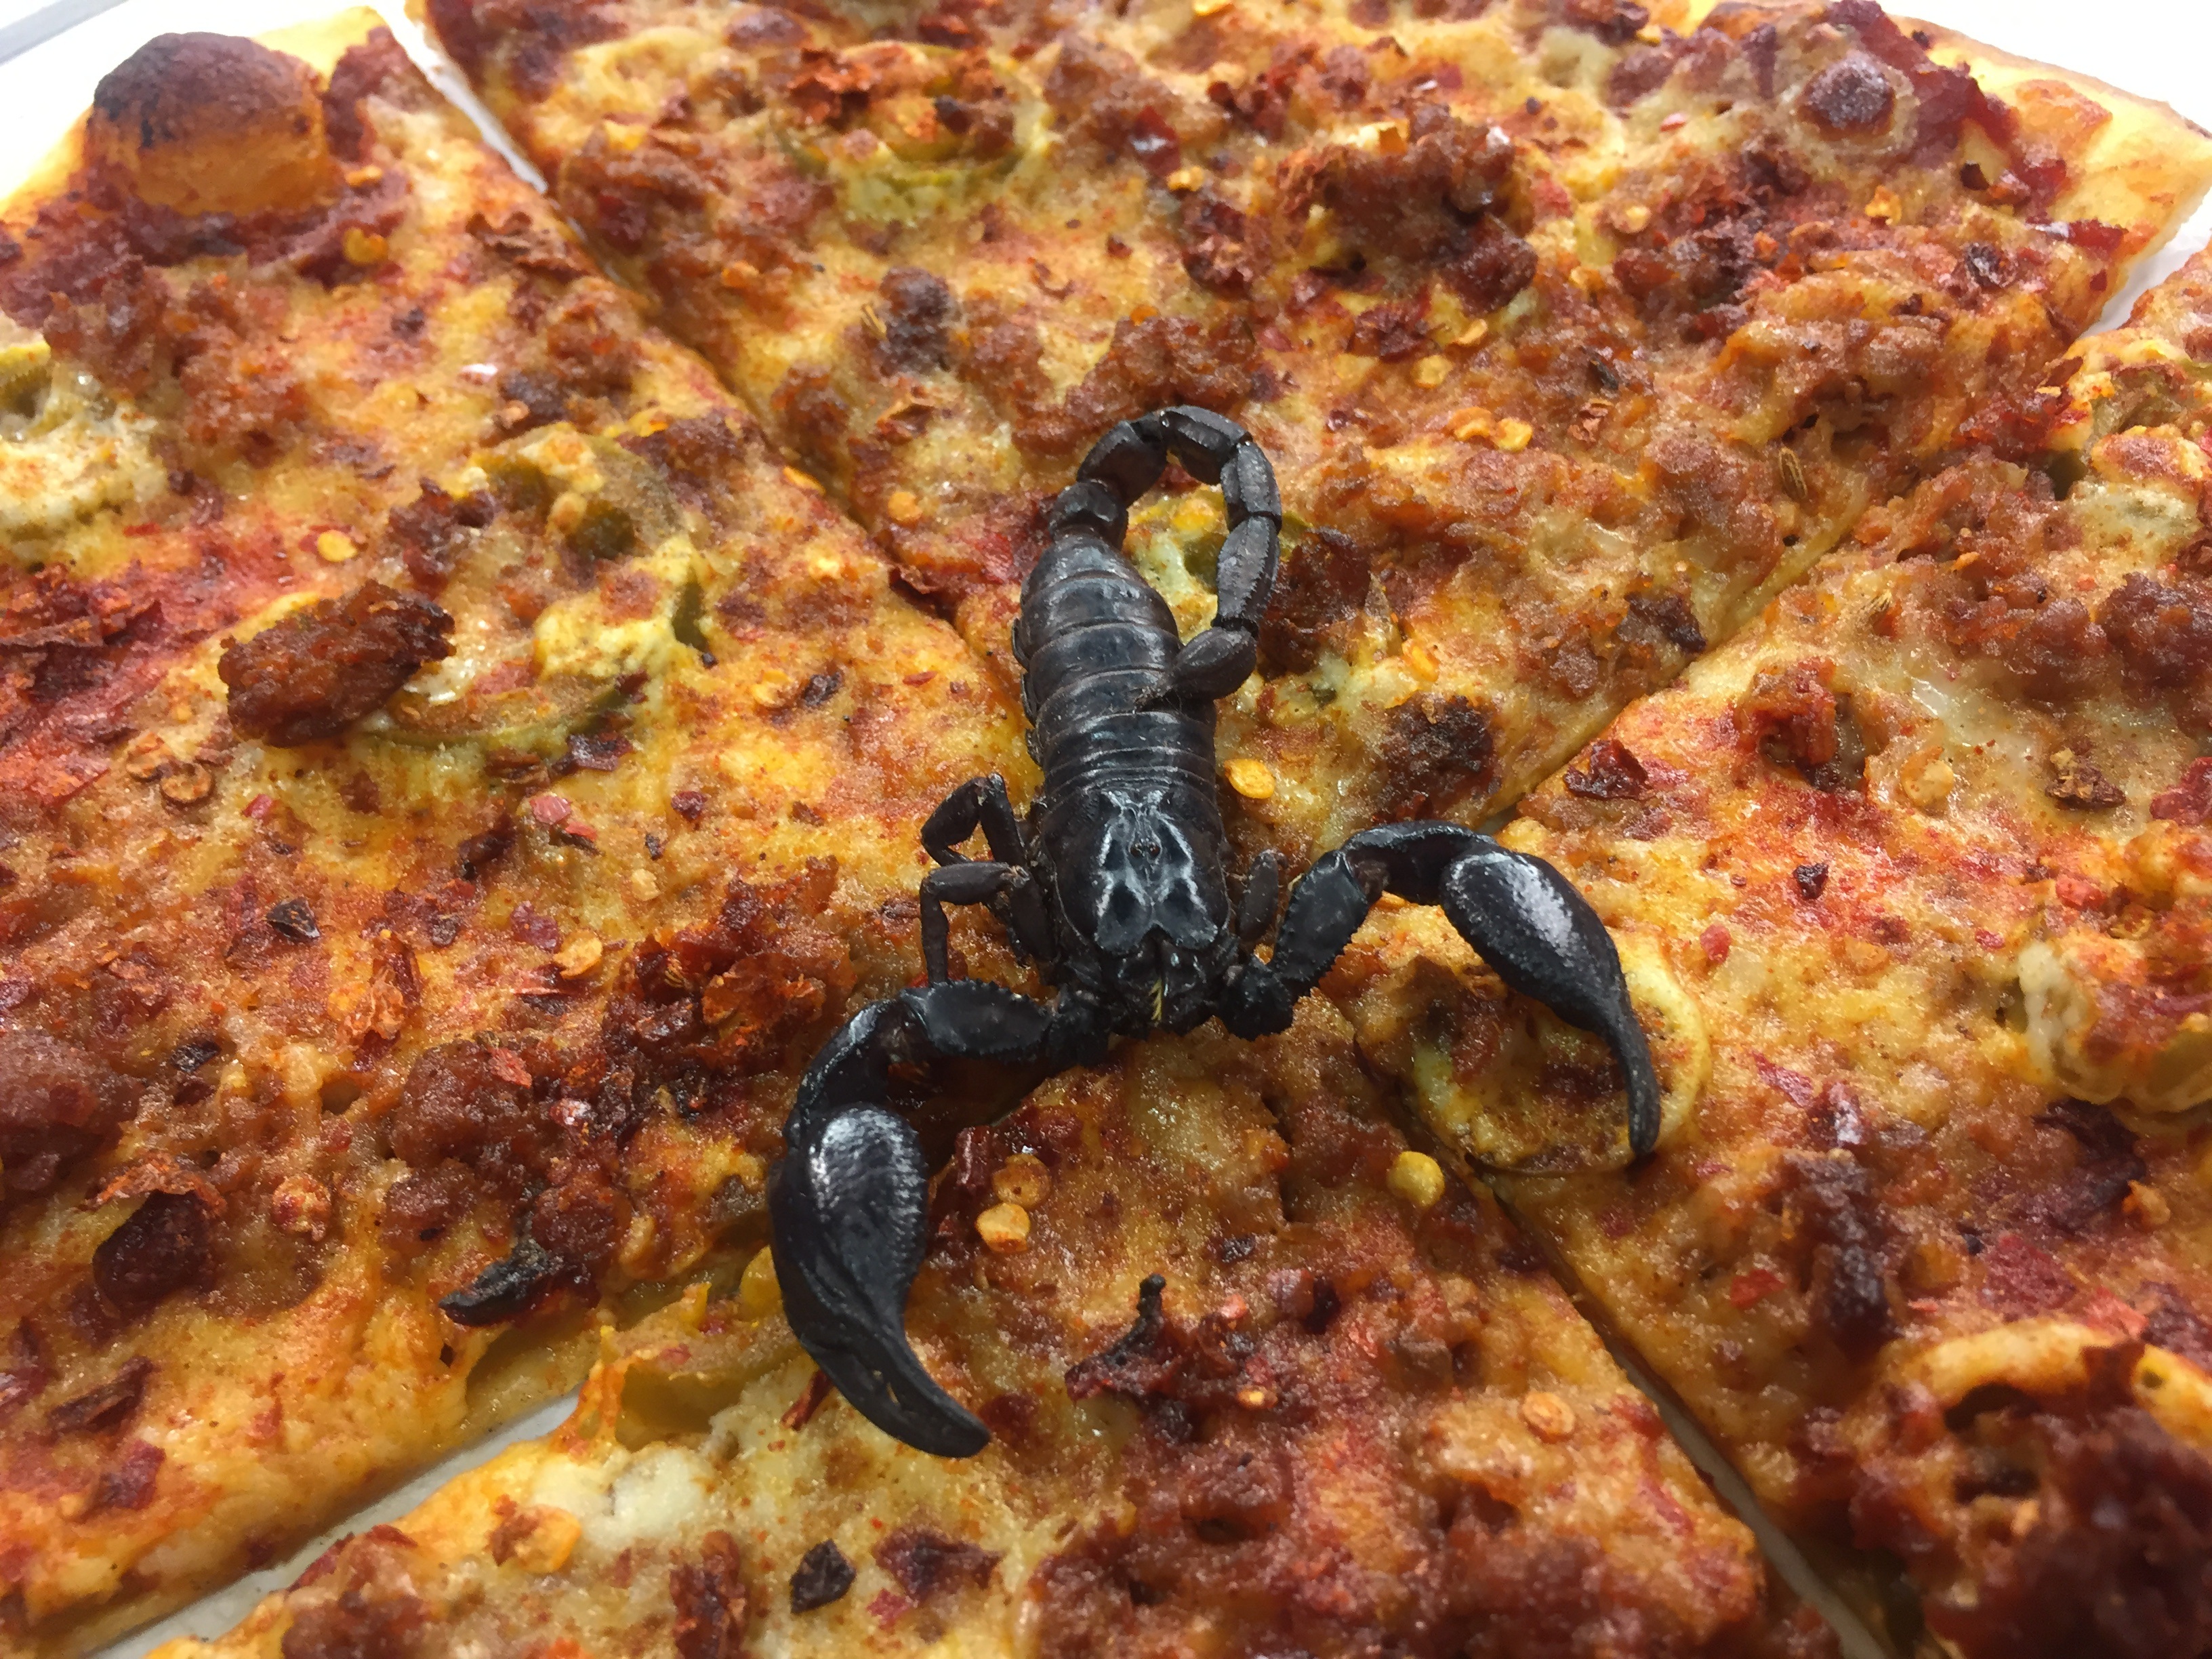
dish, food, produce, cuisine, pizza, hot, scorpion, italian food, european food